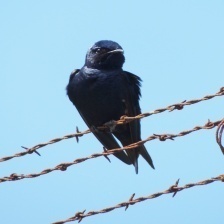
Species: PURPLE MARTIN
Scientific name: PROGNE SUBIS